Prince of Wales's feathers

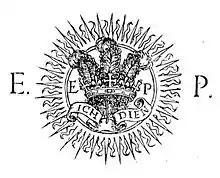
The badge of Prince Edward (later King Edward VI), as drawn in 1543, comprising "A plume of three ostrich feathers enfiled by a royal coronet of alternate crosses and fleur-de-lys" surrounded by the "Sun of York", a badge of the House of York

Only from the beginning of the 17th century did the badge become exclusively associated with the Prince of Wales. It has formed the dexter badge of the heraldic achievement of the Prince of Wales since at least 1901, blazoned "A plume of three ostrich feathers argent enfiled by a coronet composed of fleurs-de-lys and crosses patée or alternately with motto Ich Dien".